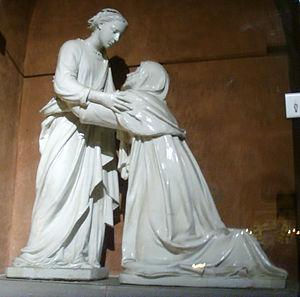
L'église Saint-Jean-hors-les-murs est un complexe religieux de style roman important dans le centre de Pistoia.